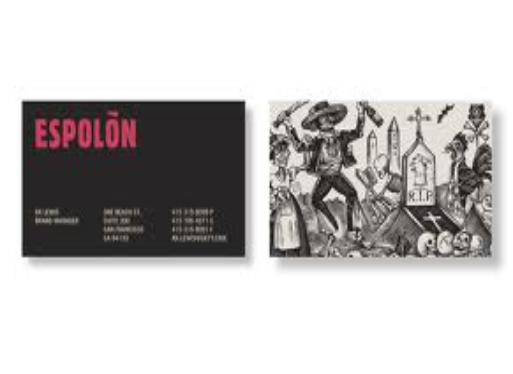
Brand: Espolon
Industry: Food